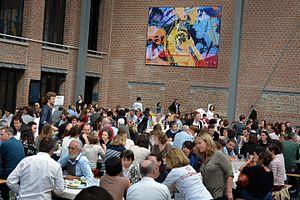
Francesca Pic de OuiShare (à gauche), Antonin Léonard (Cofondateur de OuiShare) et Pascal Terrasse (Député de l'Ardèche) au ""Sharing Lille"" 2016-04-21 (journée consacrée à l'économie collaborative à l’échelle des territoires). Cet évènement a eu lieu à Euratechnologies Lille (en Région Nord-Pas-de-Calais-Picardie dite ""Hauts de France"")
Ouishare est une association loi de 1901 fondée en janvier 2012 à Paris, qui se présente comme « une communauté, un accélérateur d'idées et de projets dédié à l’émergence de la société collaborative : une société basée sur des principes d’ouverture, de collaboration, de confiance et de partage de la valeur ».